Tajikistan

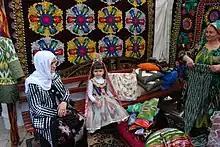
Nowruz celebrations

Tajikistan is landlocked, and is the smallest nation in Central Asia by area. It lies mostly between latitudes 36° and 41° N, and longitudes 67° and 75° E. It is covered by mountains of the Pamir range, and most of the country is over above sea level. The areas of lower land are in the north (part of the Fergana Valley), and in the southern Kofarnihon and Vakhsh river valleys, which form the Amu Darya. Dushanbe is located on the southern slopes above the Kofarnihon valley.